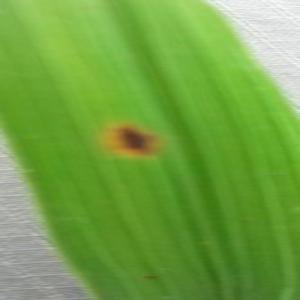
Disease: Brownspot